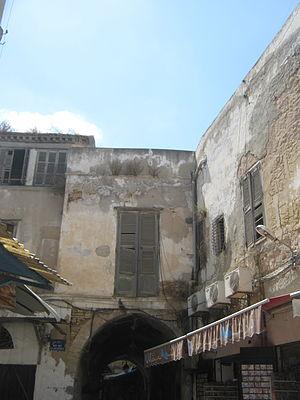
Rue Zarkoun
La rue Sidi Abdallah Guech, officiellement appelée « impasse Sidi Abdallah Gueche », est une maison close de Tunis, capitale de la Tunisie. Reconnue par les autorités, elle permet l'exercice de la prostitution tout en assurant une certaine protection aux femmes qui y travaillent.